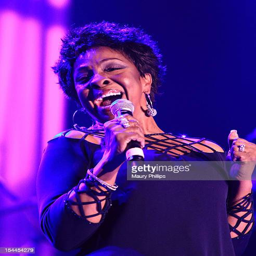
pop artist performs at event